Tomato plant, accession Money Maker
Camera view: bottom (45 deg); turntable rotation: 150 degrees
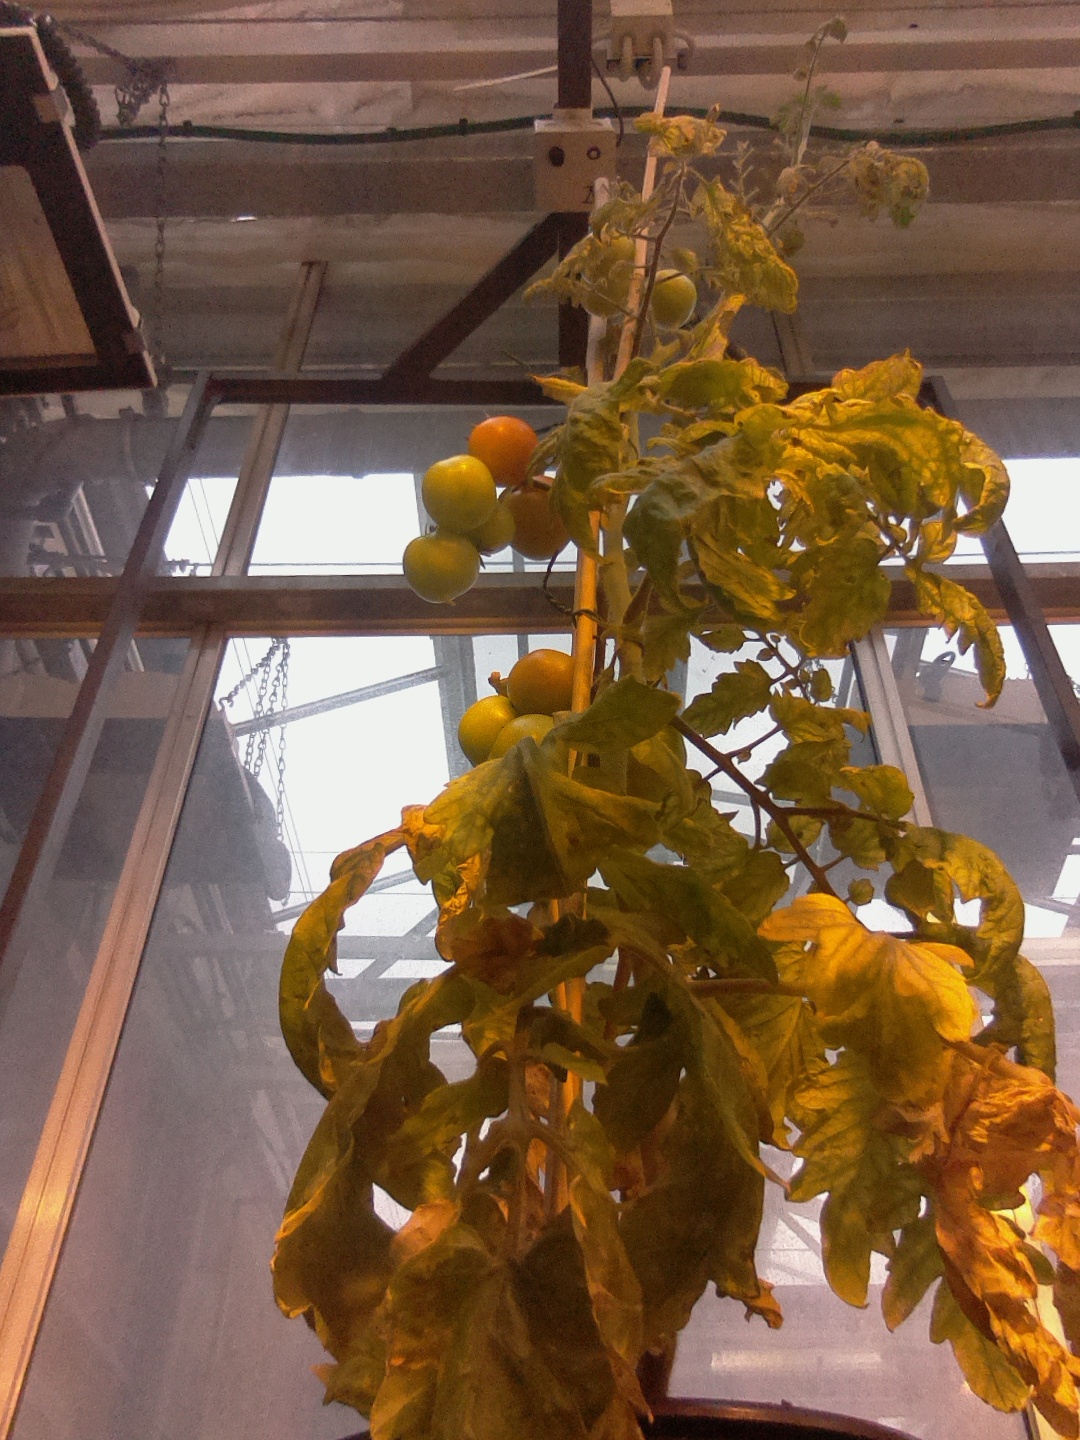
BBCH growth stage 80: fruits start showing typical ripe color (orange -> red)